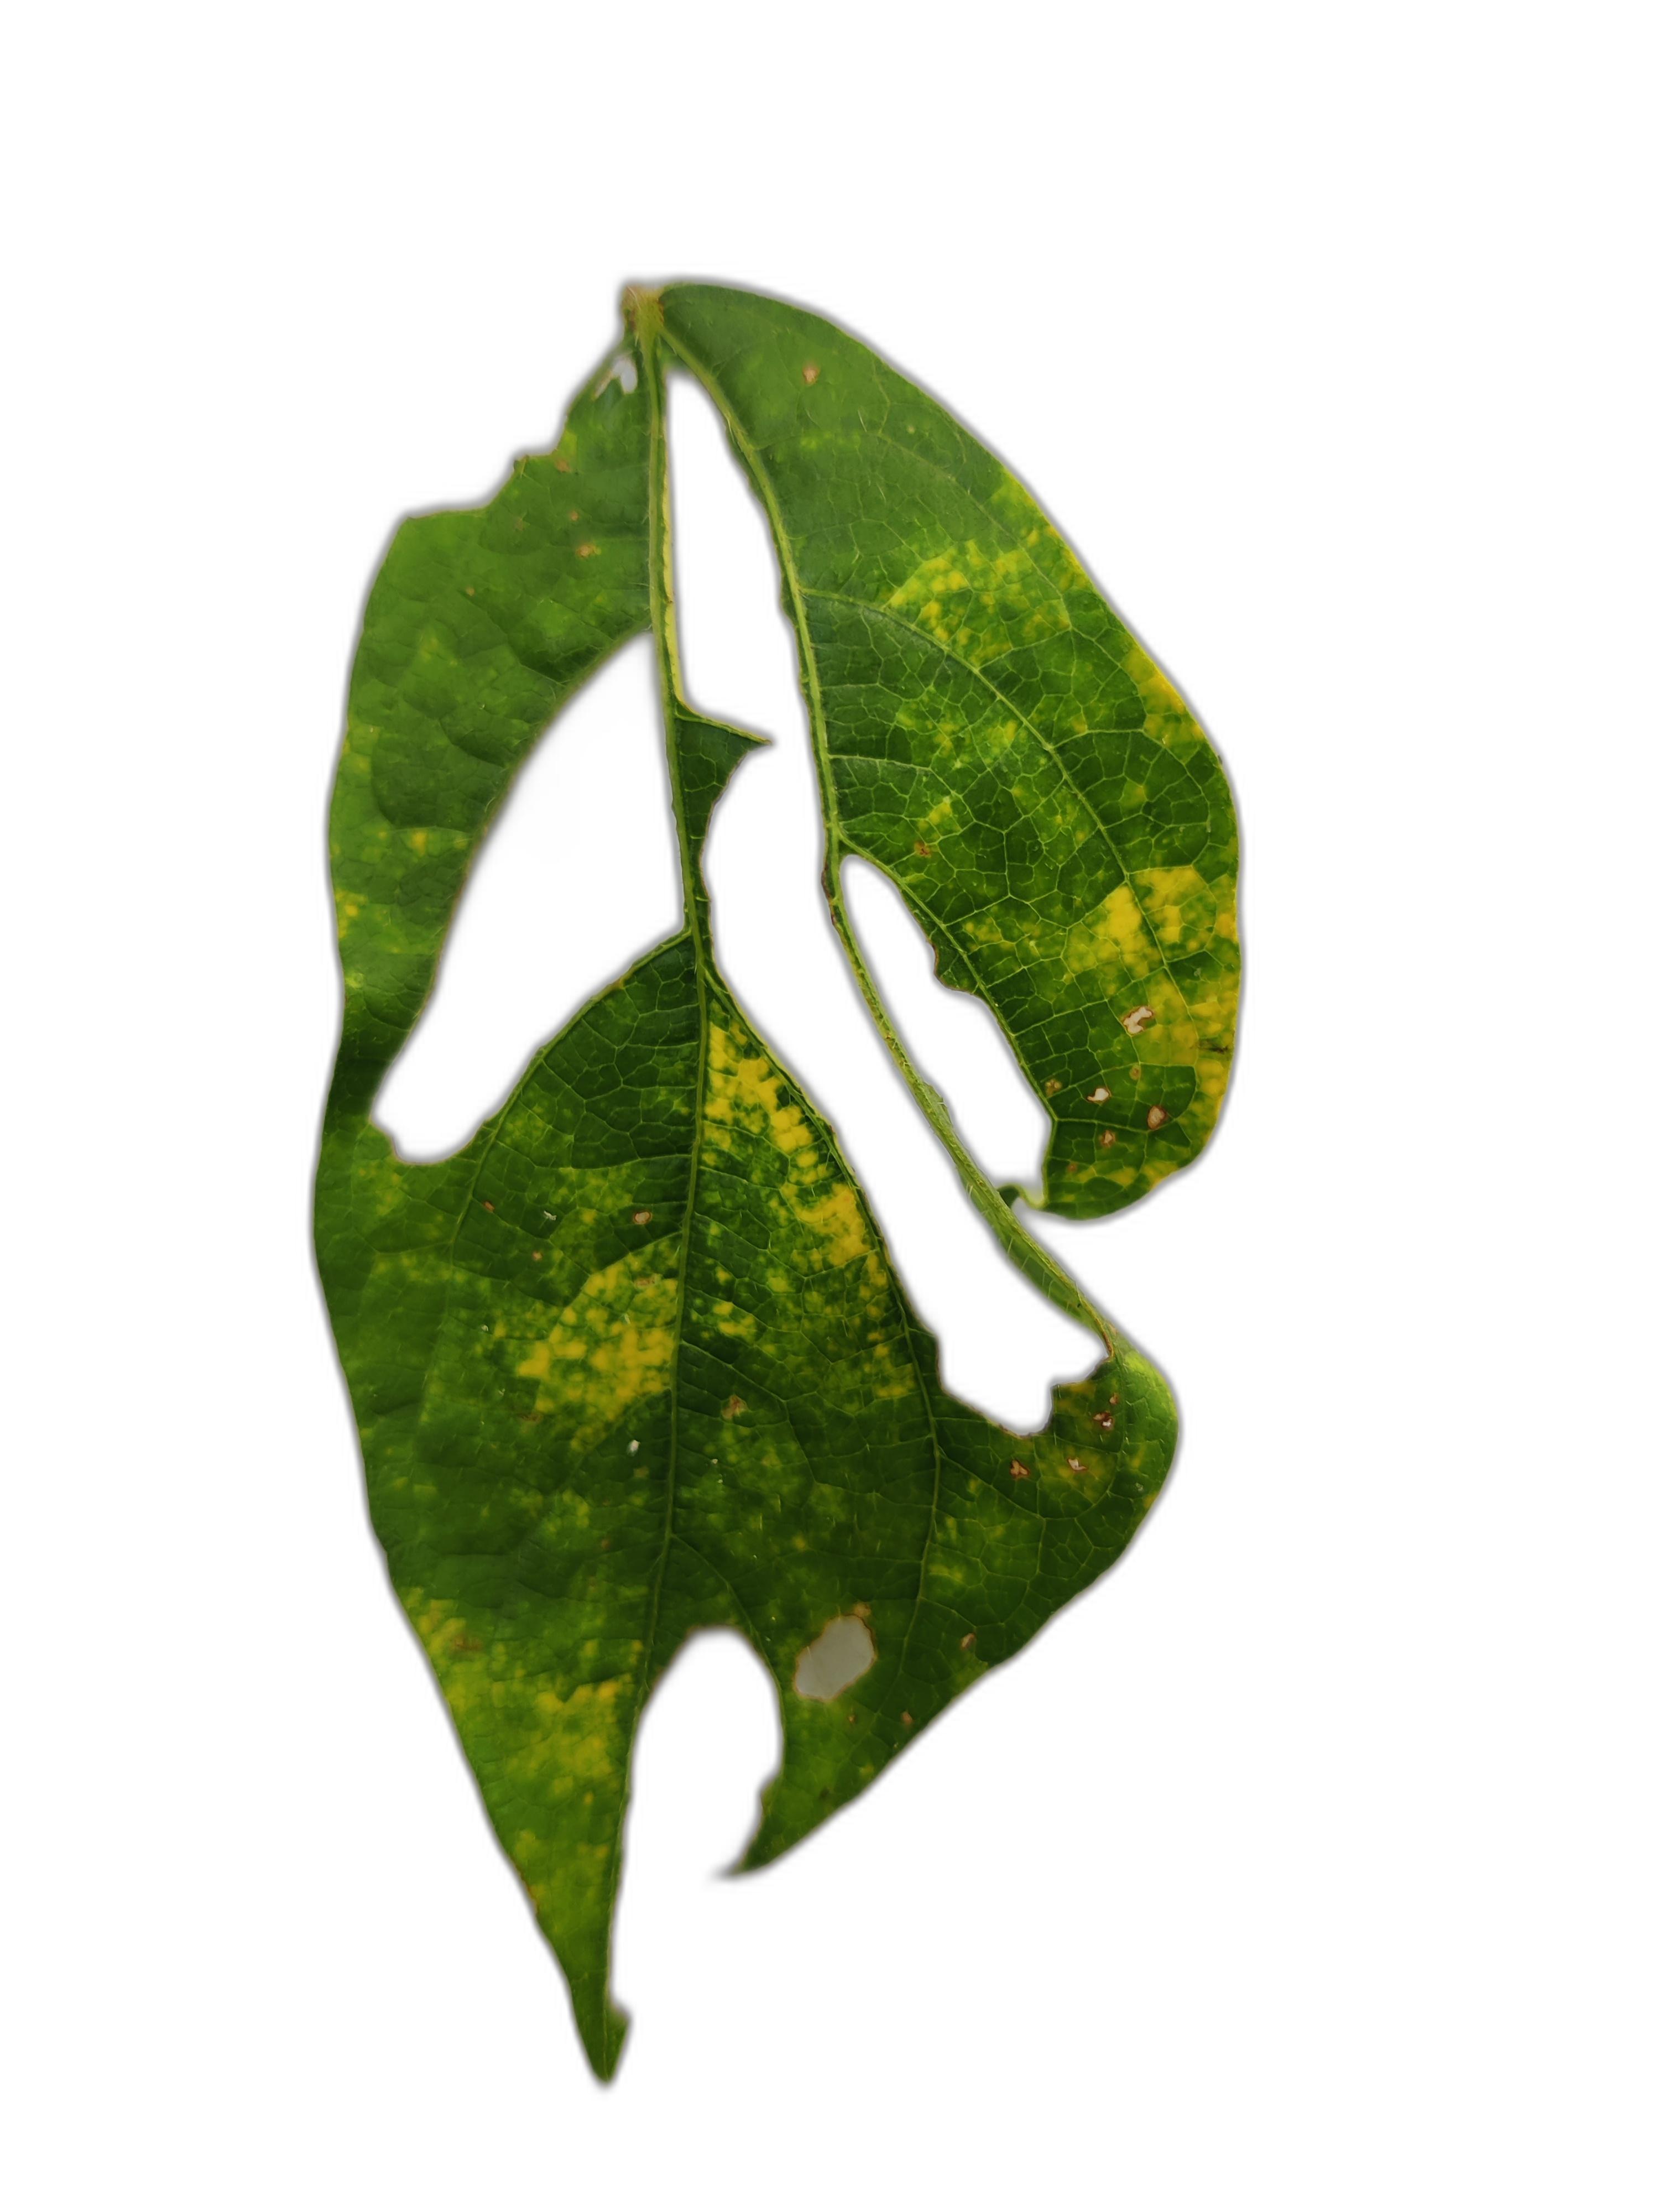
Label: Yellow Mosaic